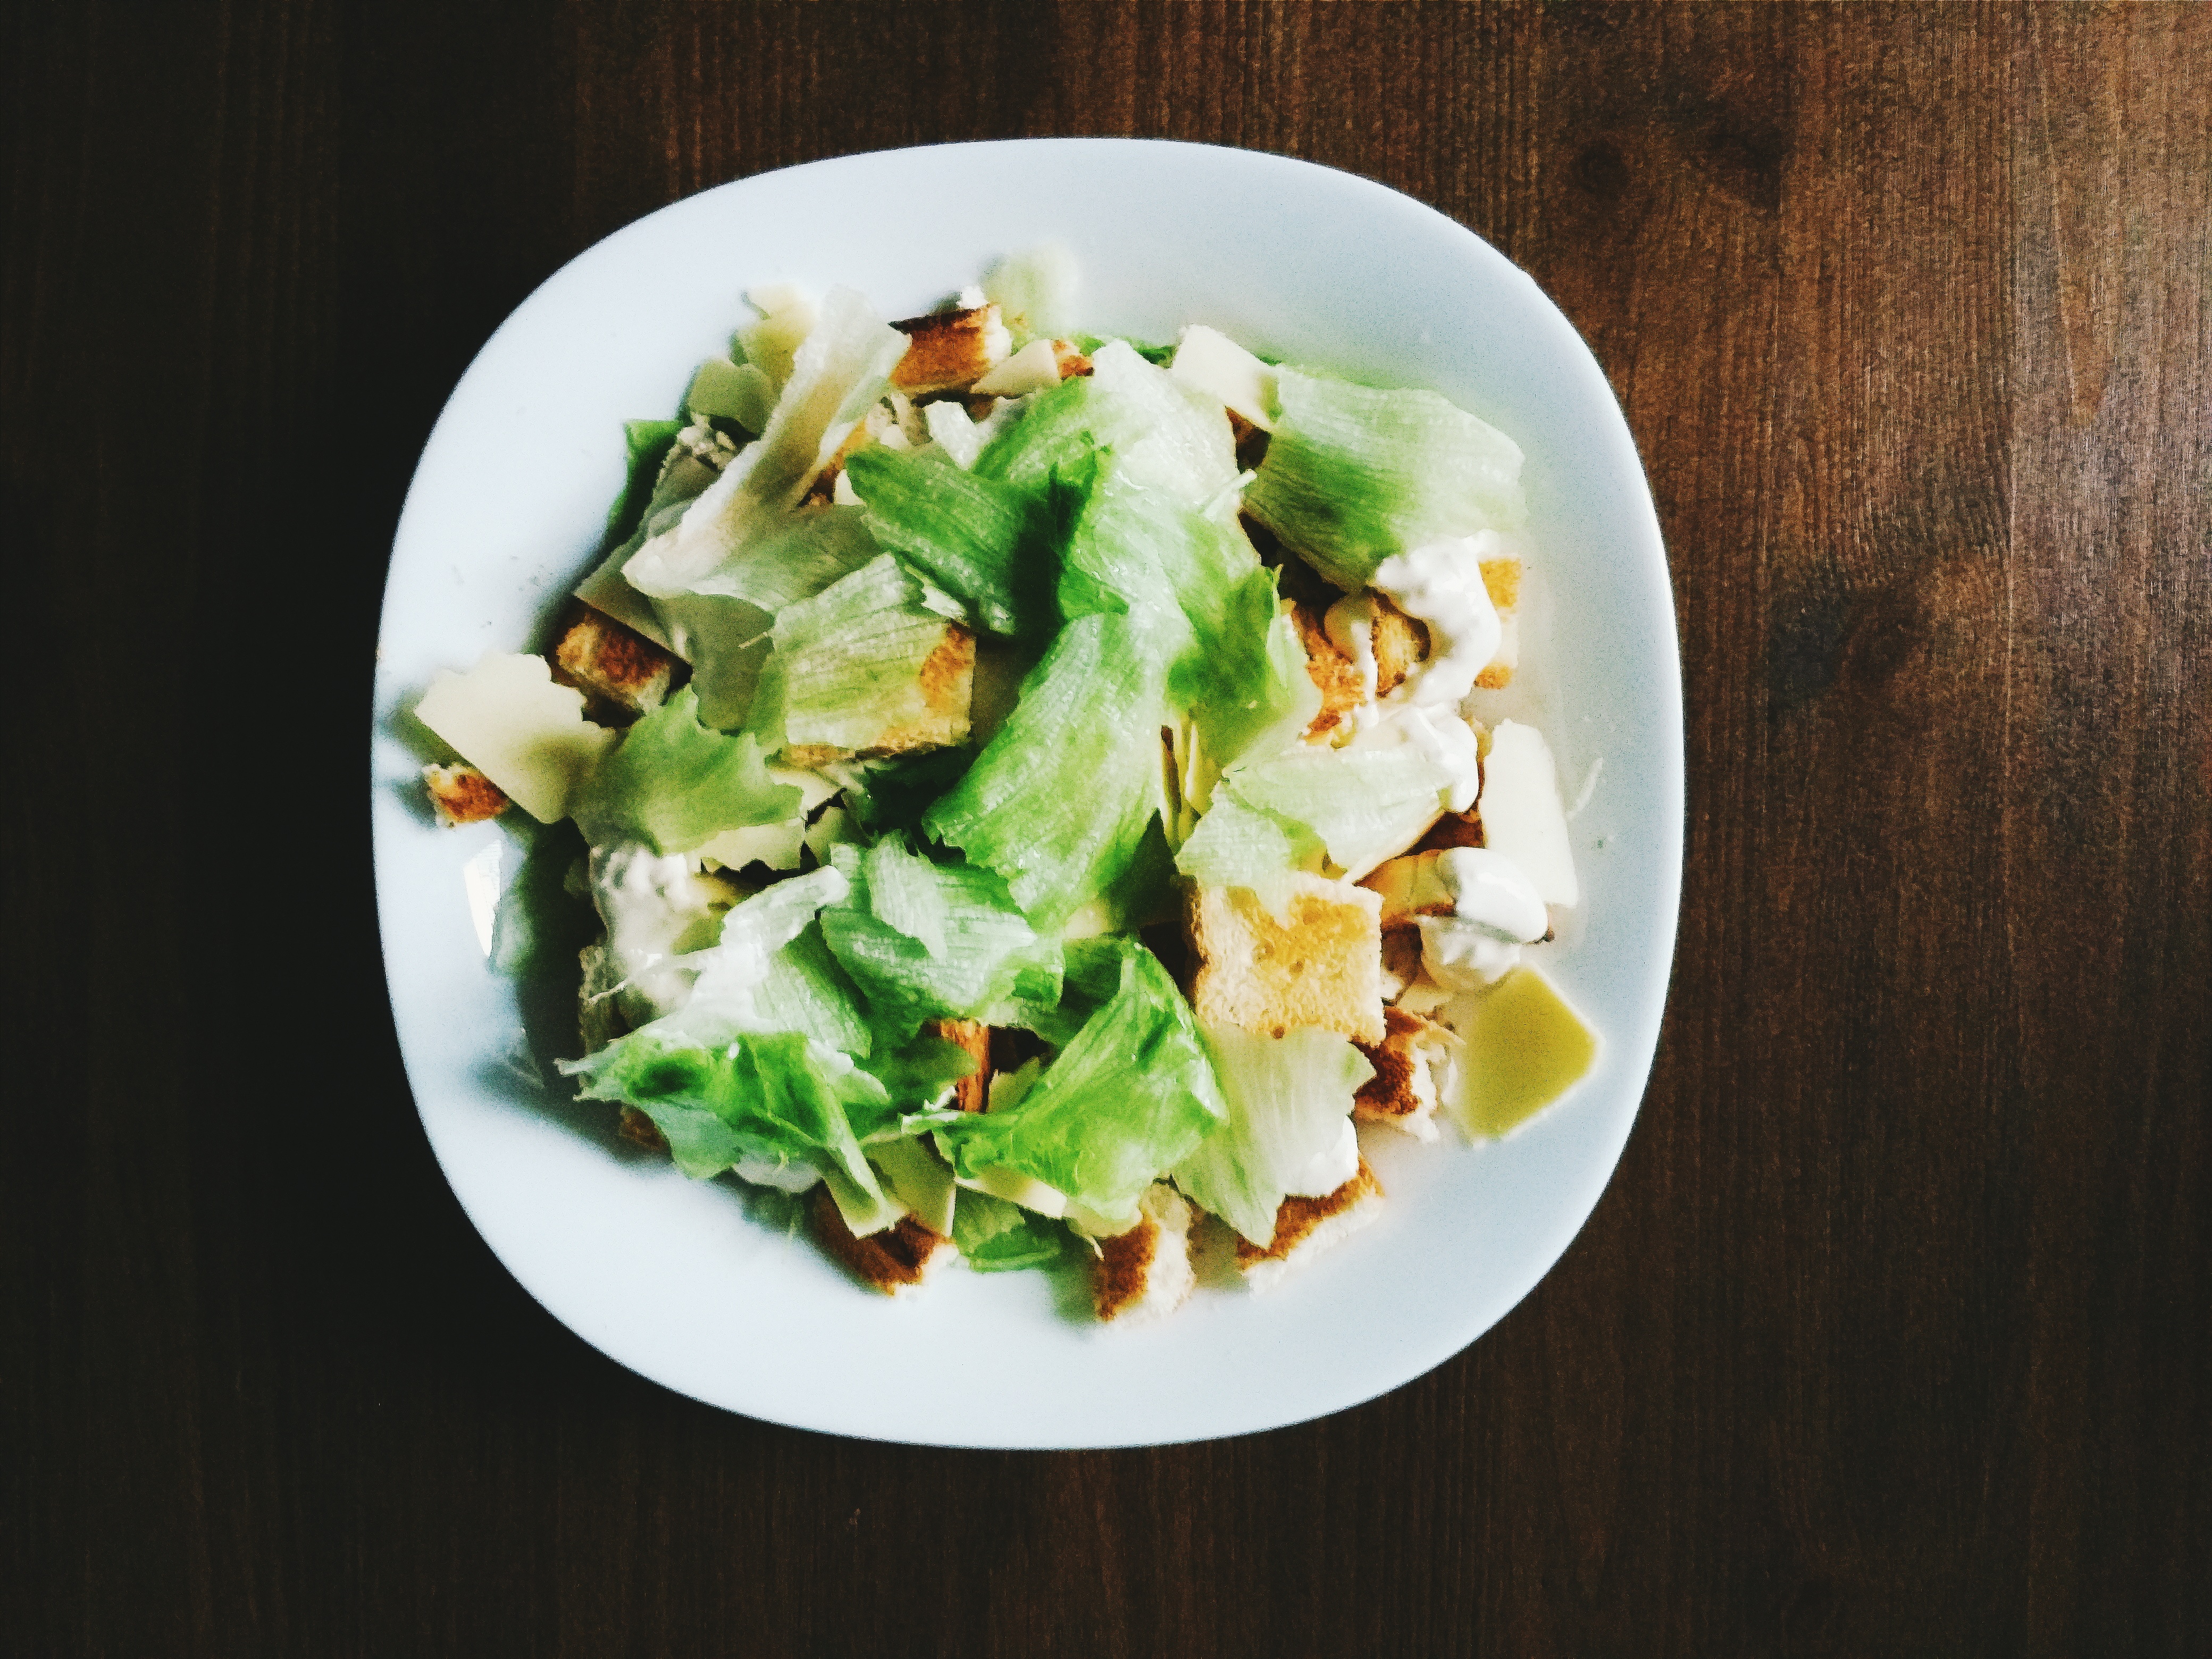
dish, meal, food, salad, produce, vegetable, cuisine, caesar salad